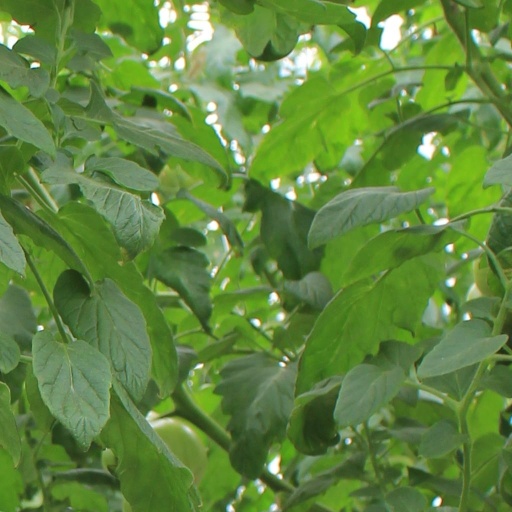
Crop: tomato